Short-eared owl

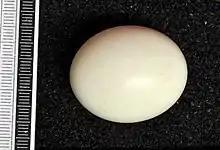
Egg, Collection Museum Wiesbaden

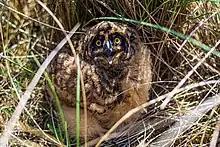
Juvenile short-eared owl in Germany

Sexual maturity is attained at one year. Breeding season in the northern hemisphere lasts from March to June, peaking in April. During this time these owls may gather in flocks. During breeding season, the males make great spectacles of themselves in flight to attract females. The male swoops down over the nest flapping its wings in a courtship display. These owls are generally monogamous.